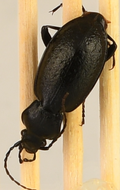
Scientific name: Carabus taedatus
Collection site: Niwot Ridge NEON (NIWO), plot NIWO_013